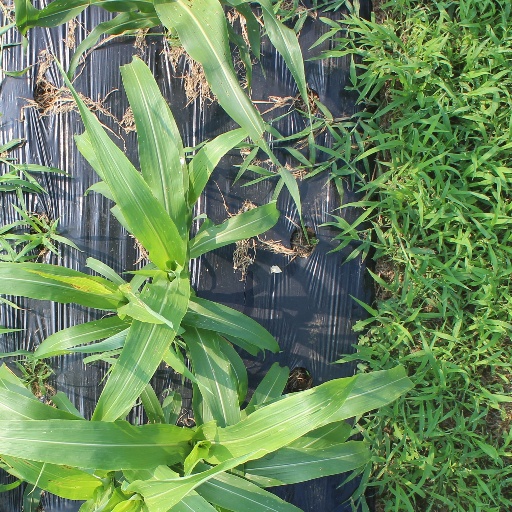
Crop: sorghum